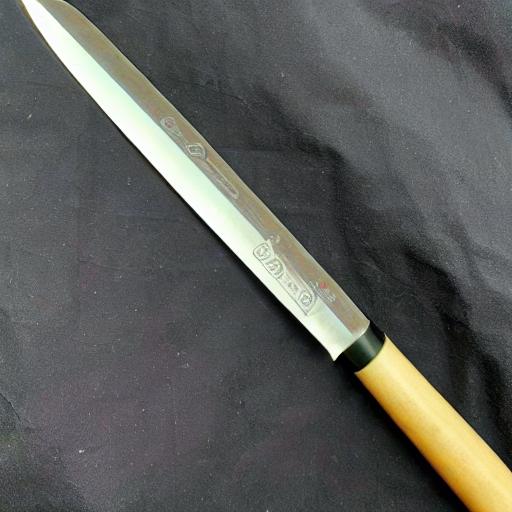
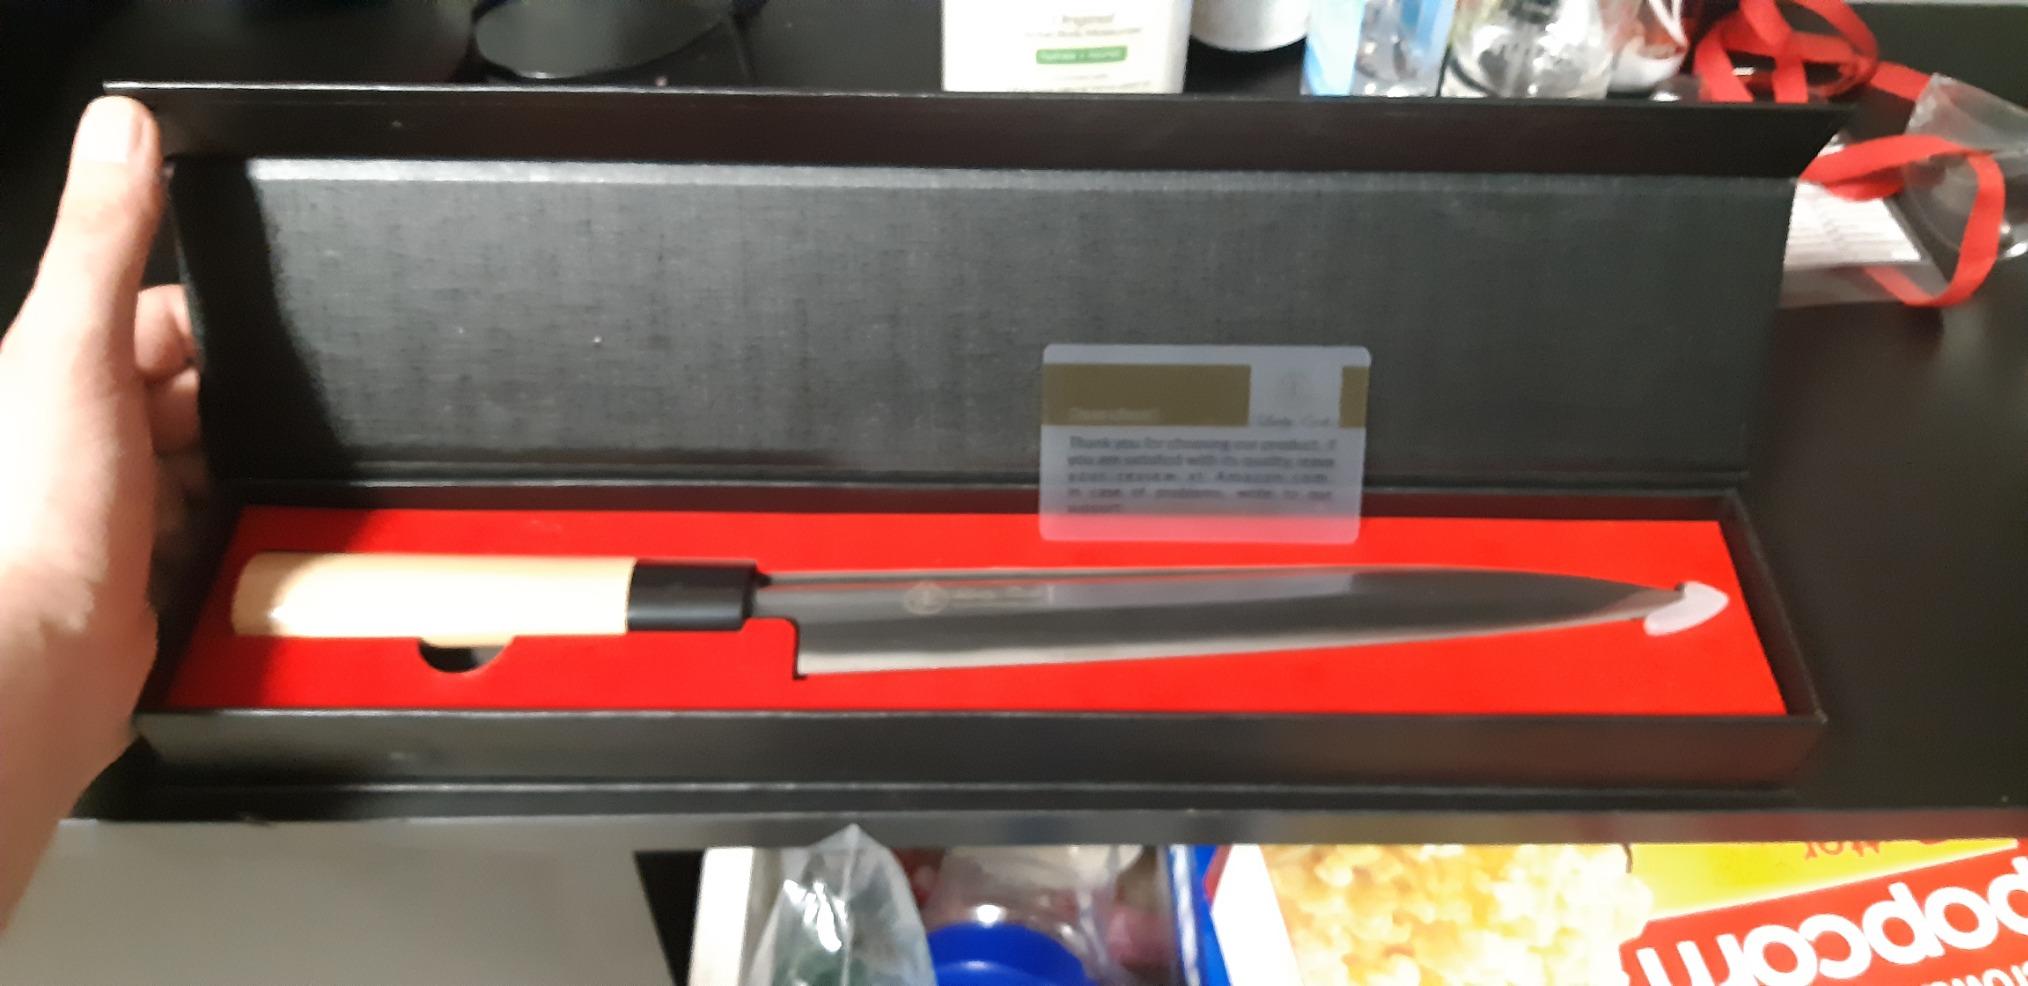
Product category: items_knife
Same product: no